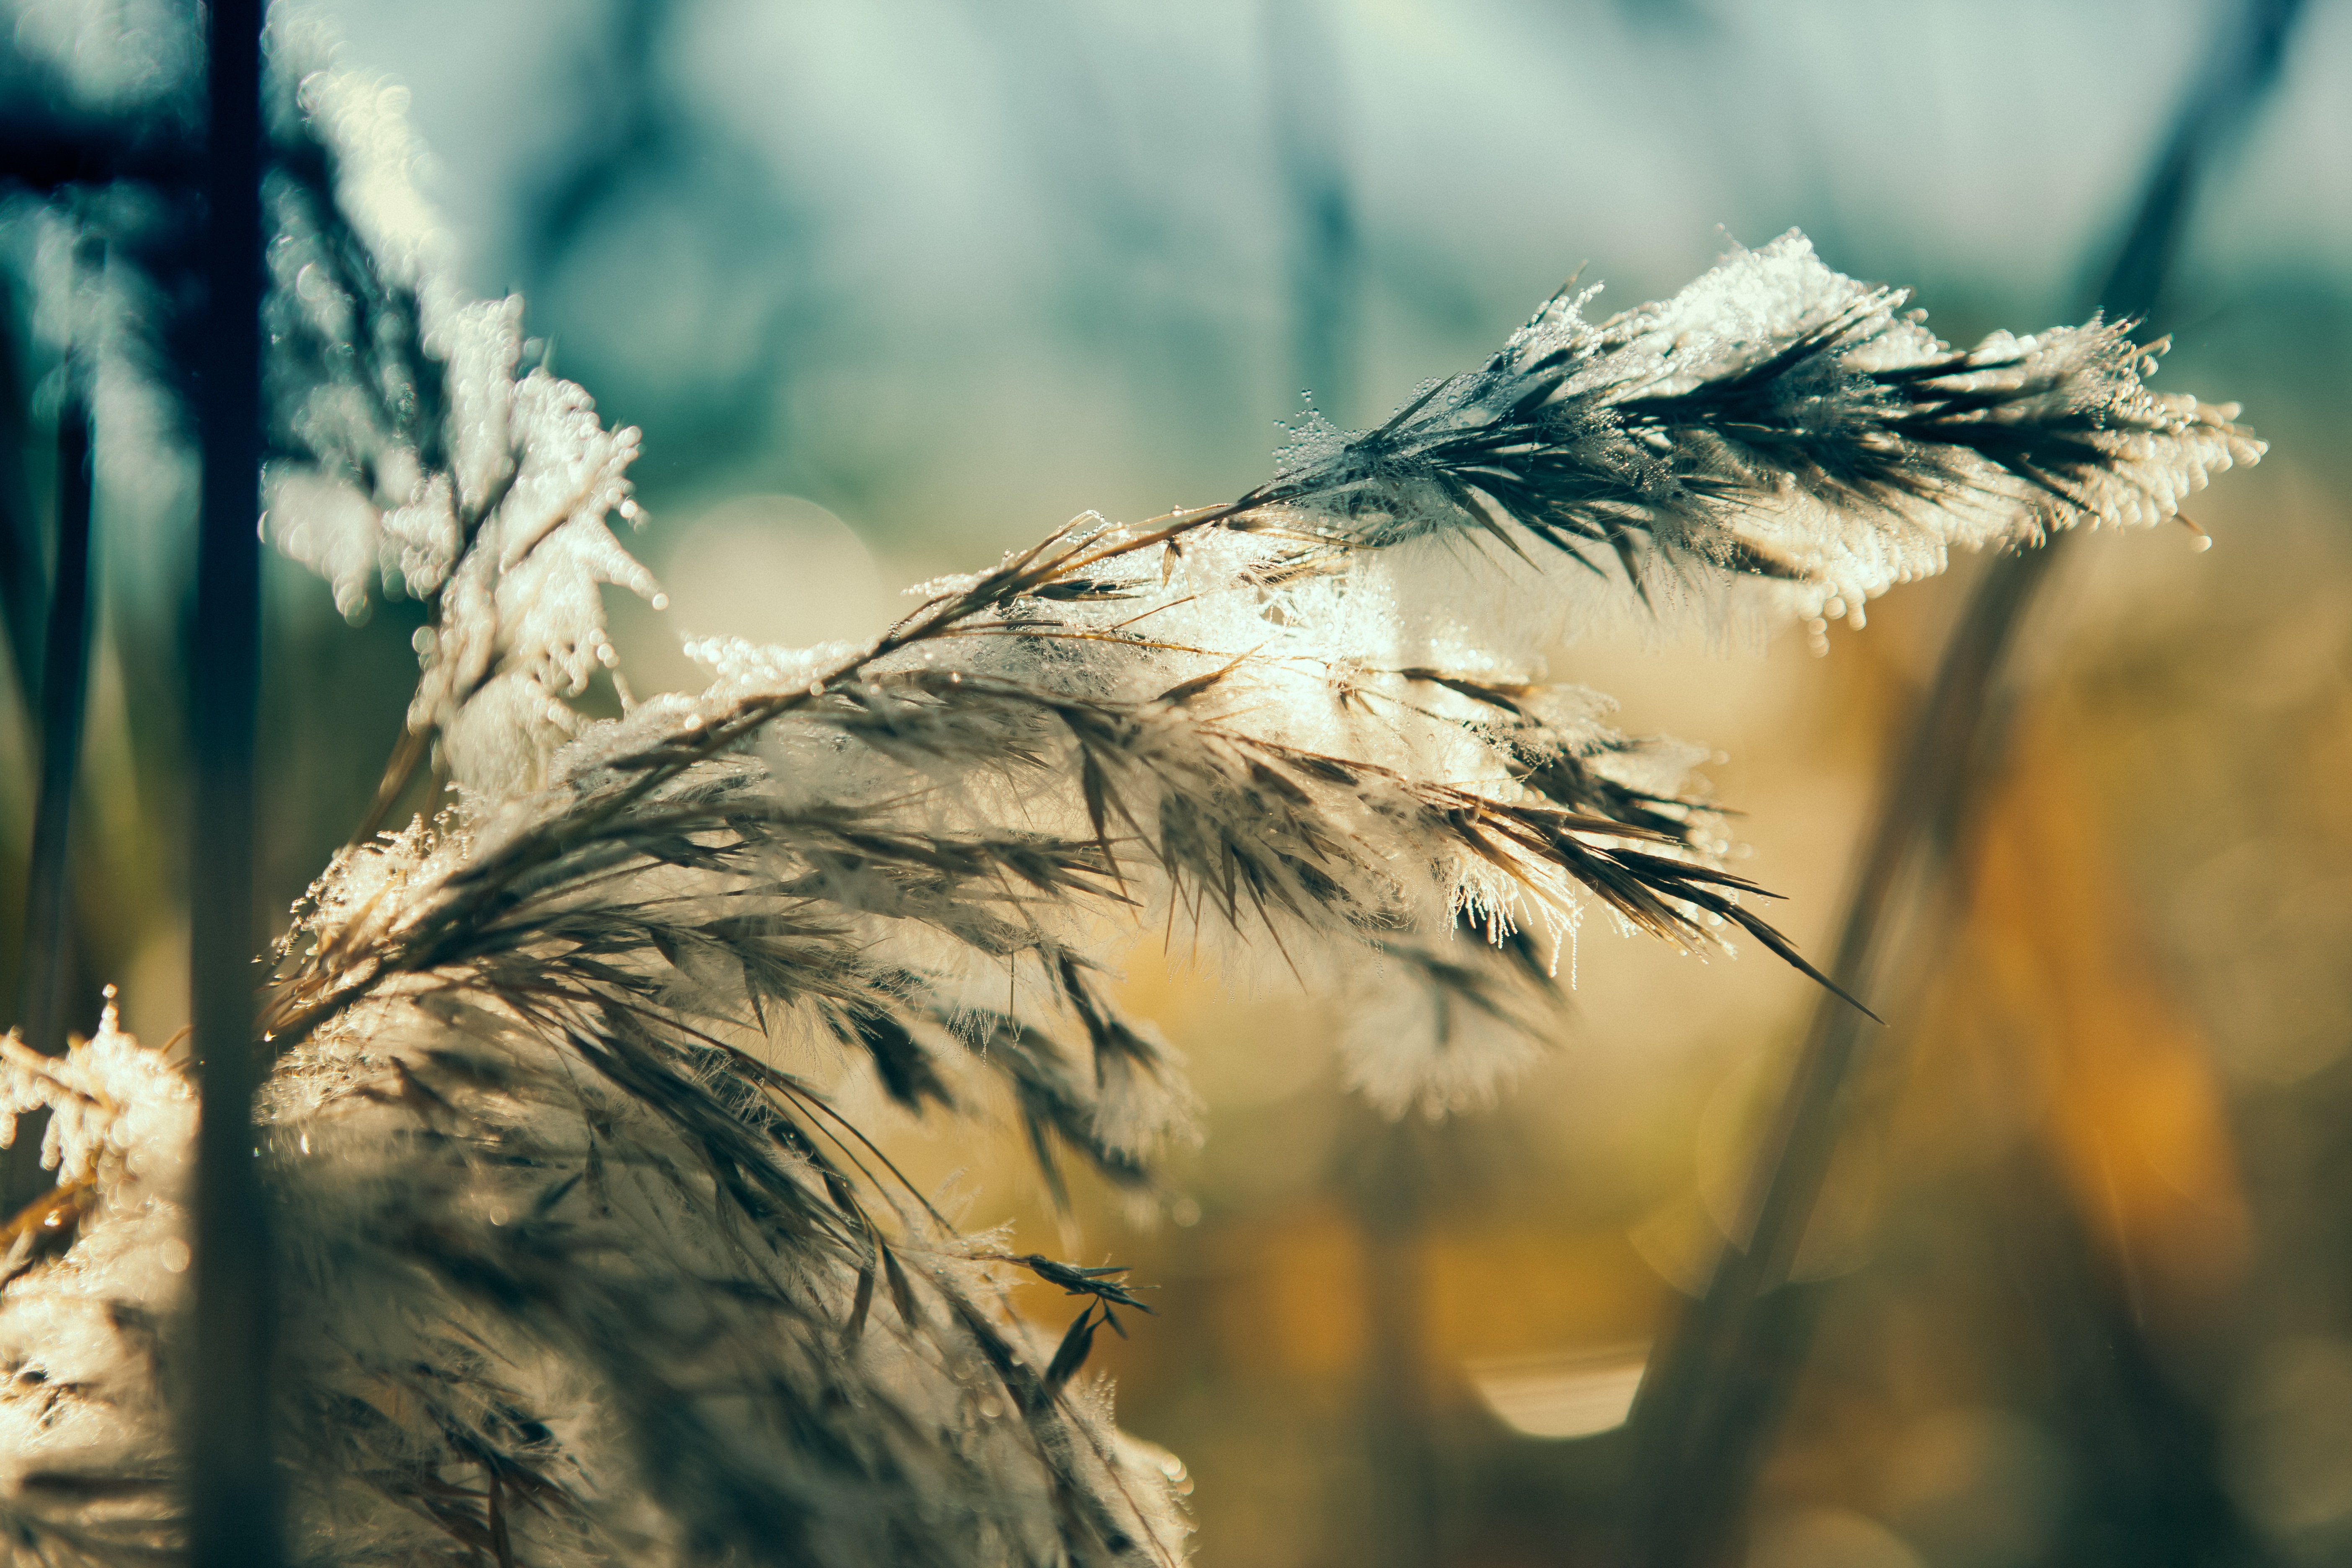
tree, nature, grass, branch, cold, winter, plant, field, sunlight, morning, leaf, flower, frost, ice, green, reflection, autumn, frozen, flora, season, close up, macro photography, flowering plant, grass family, plant stem, land plant